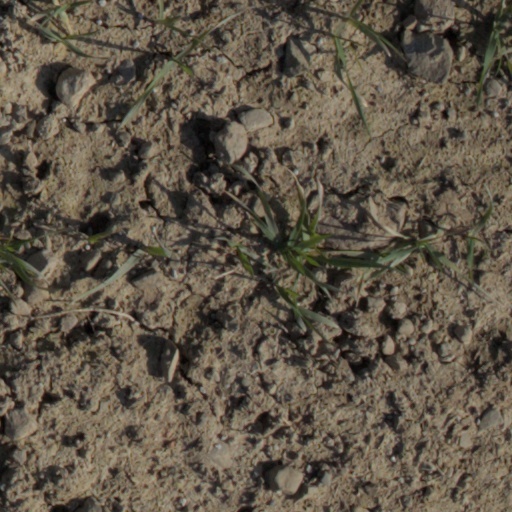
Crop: wheat